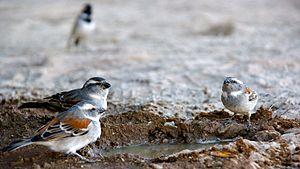
Le Moineau mélanure est une espèce d'oiseaux de la famille des Passeridae qui vit en Afrique australe. C'est un moineau de taille moyenne ; ses couleurs vives et distinctives comprennent du gris, du marron et du châtain, le dimorphisme sexuel étant notamment visible par quelques taches noires et blanches chez le mâle.